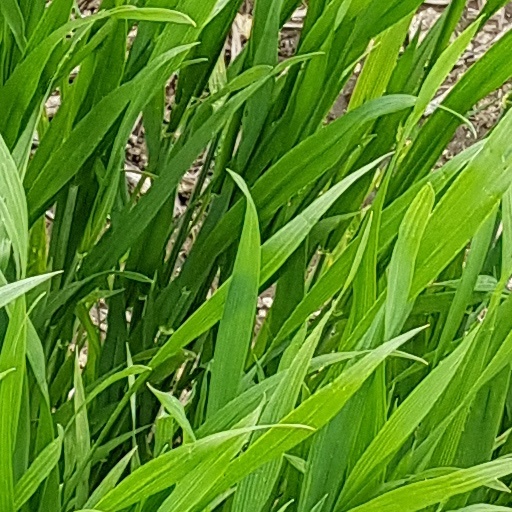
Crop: wheat